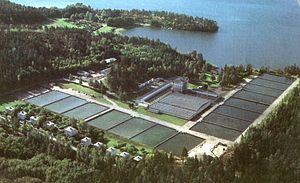
La station d'épuration de Lovö est située au nord-ouest de l'île de Lovö, sur les rives du lac Mälar, à une quinzaine de kilomètres à l'ouest du centre de Stockholm en Suède. Elle a été inaugurée en 1933.